Alan Sayers

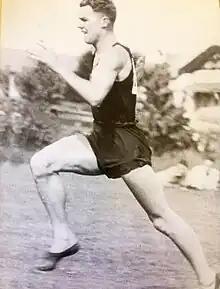

While at Auckland Grammar Sayers competed in the 1934 Melbourne Centenary Inter-Collegiate Games and won a silver medal, becoming the second fastest schoolboy quarter-miler in the British Empire. In 1938, although recovering from a serious car accident, he competed in the British Empire Games in Sydney, winning a bronze medal as part of the men’s 440 yards relay team.